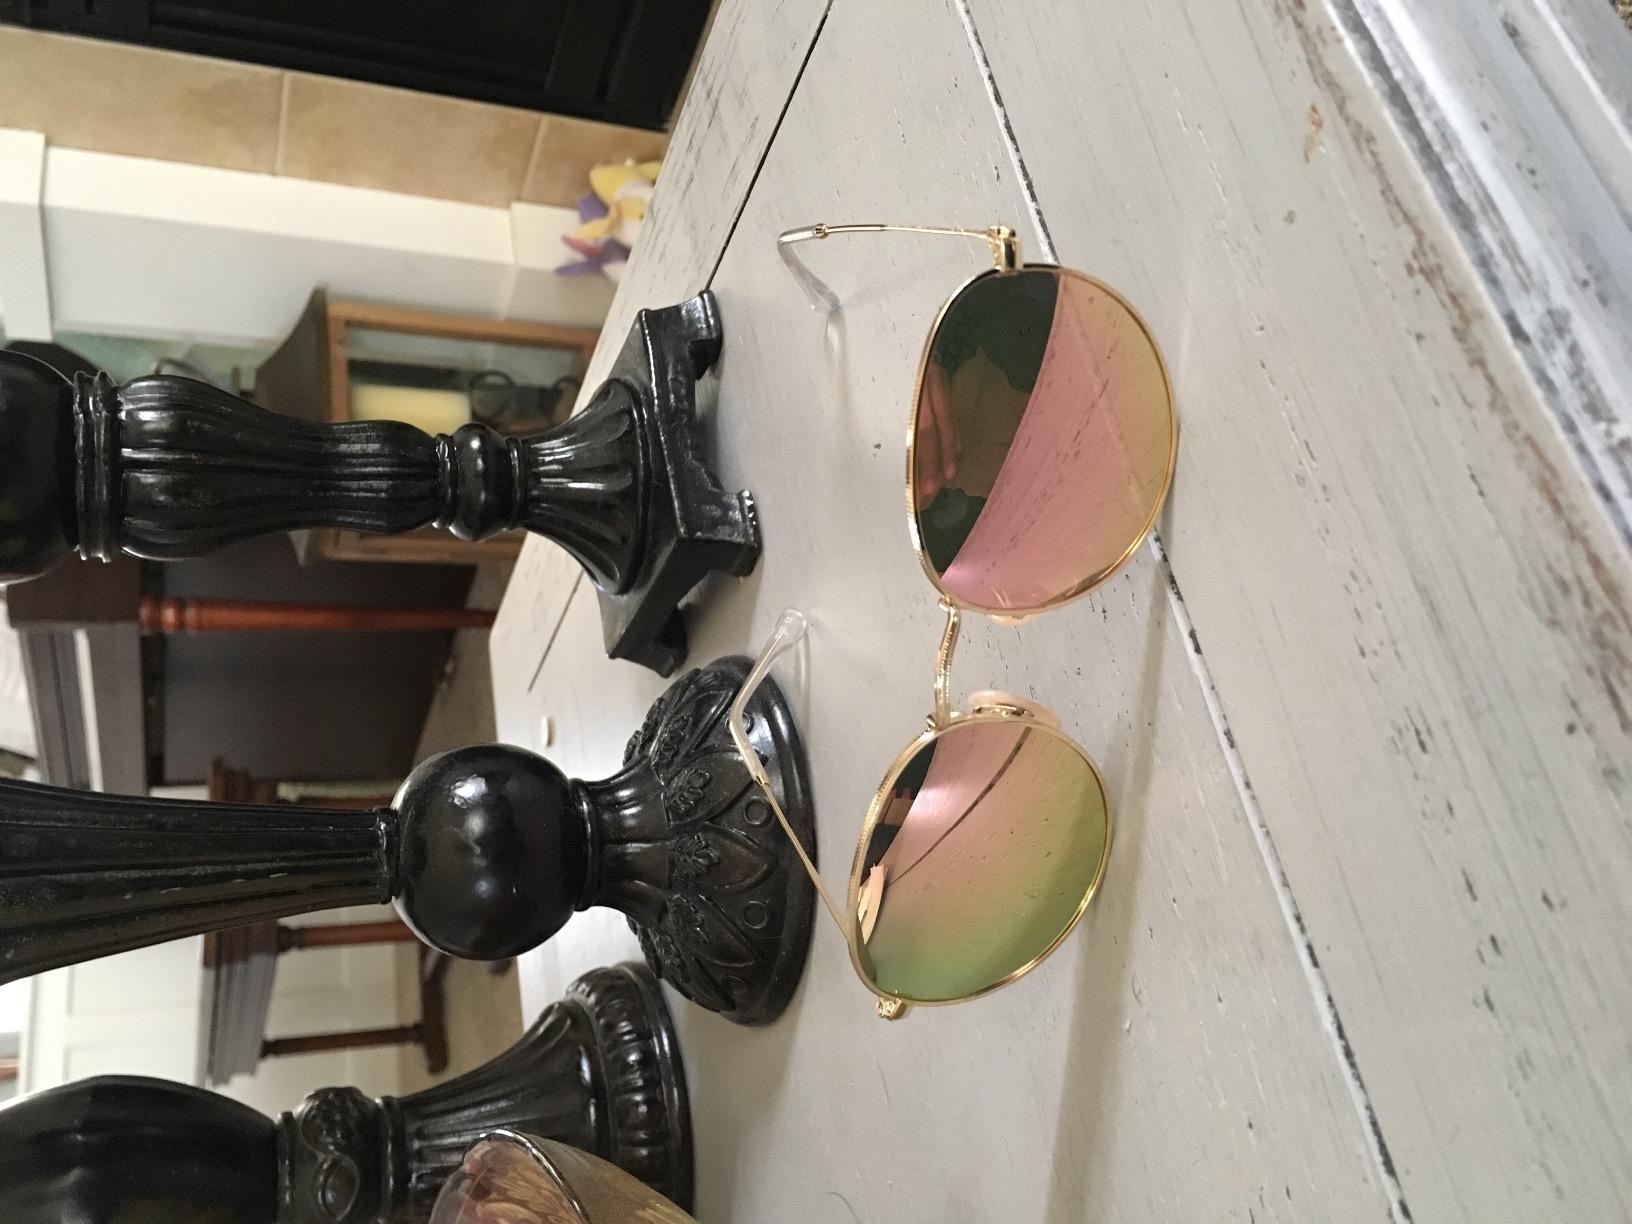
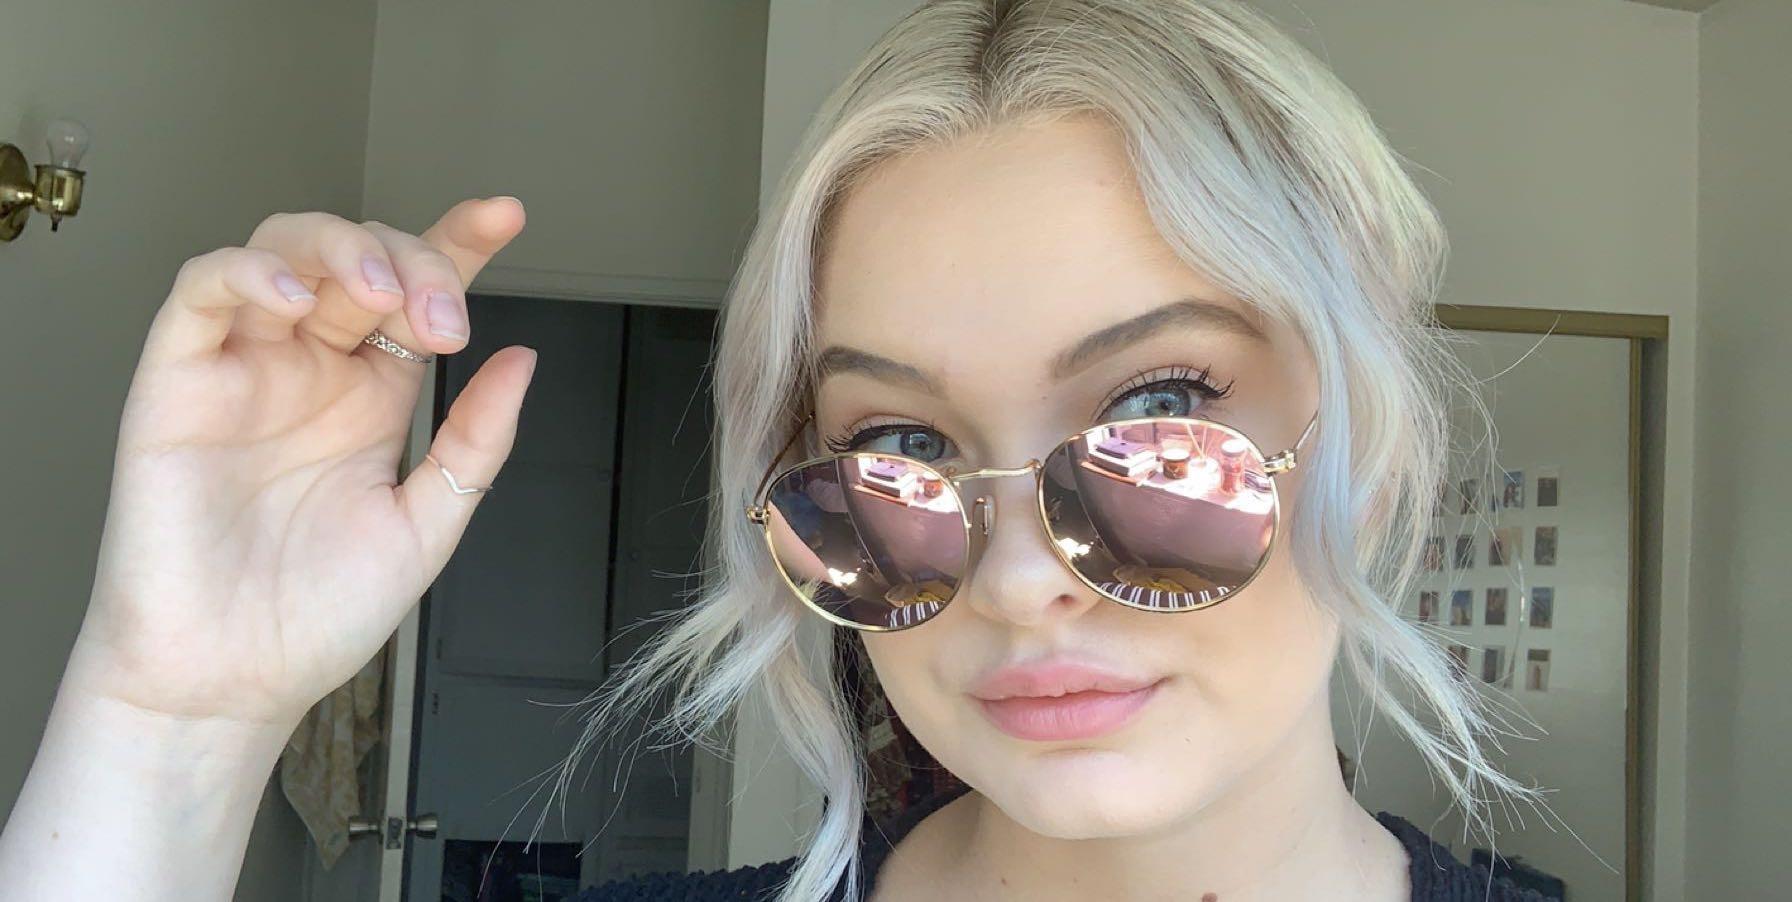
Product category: accessories_sunglasses
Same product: yes